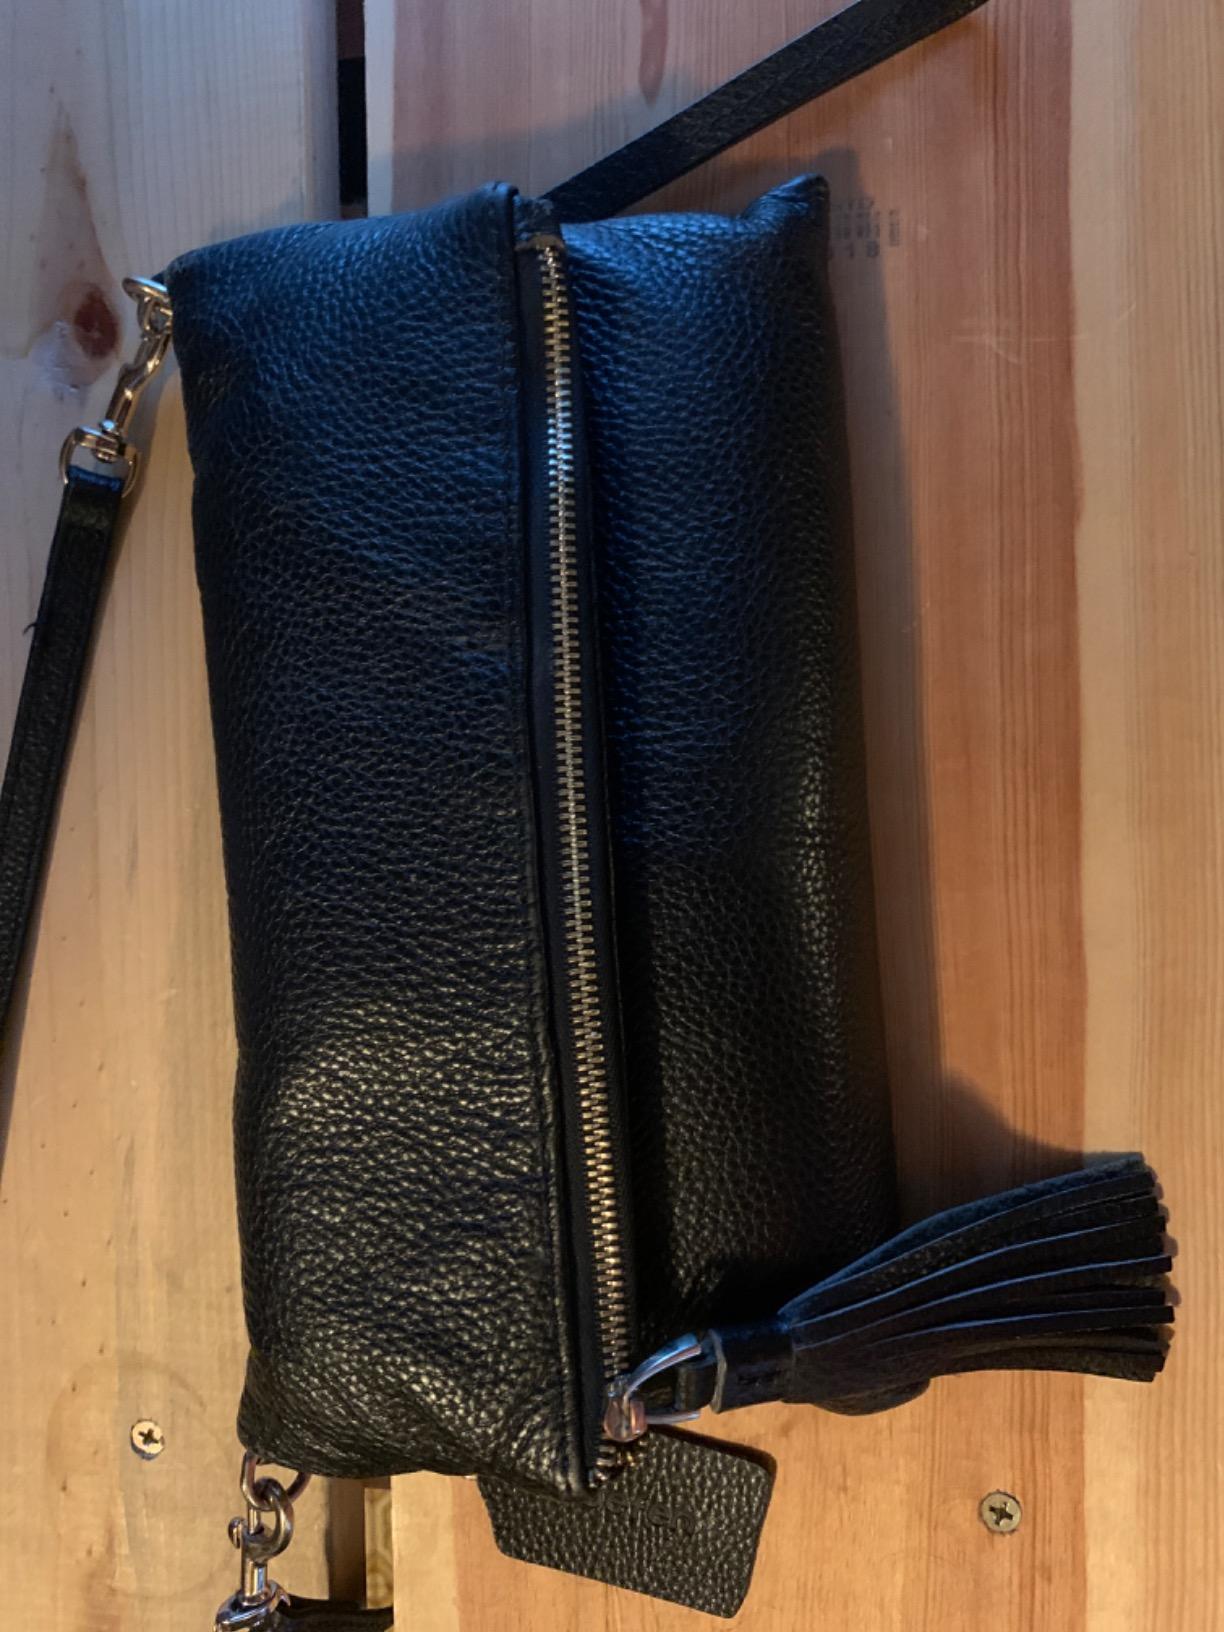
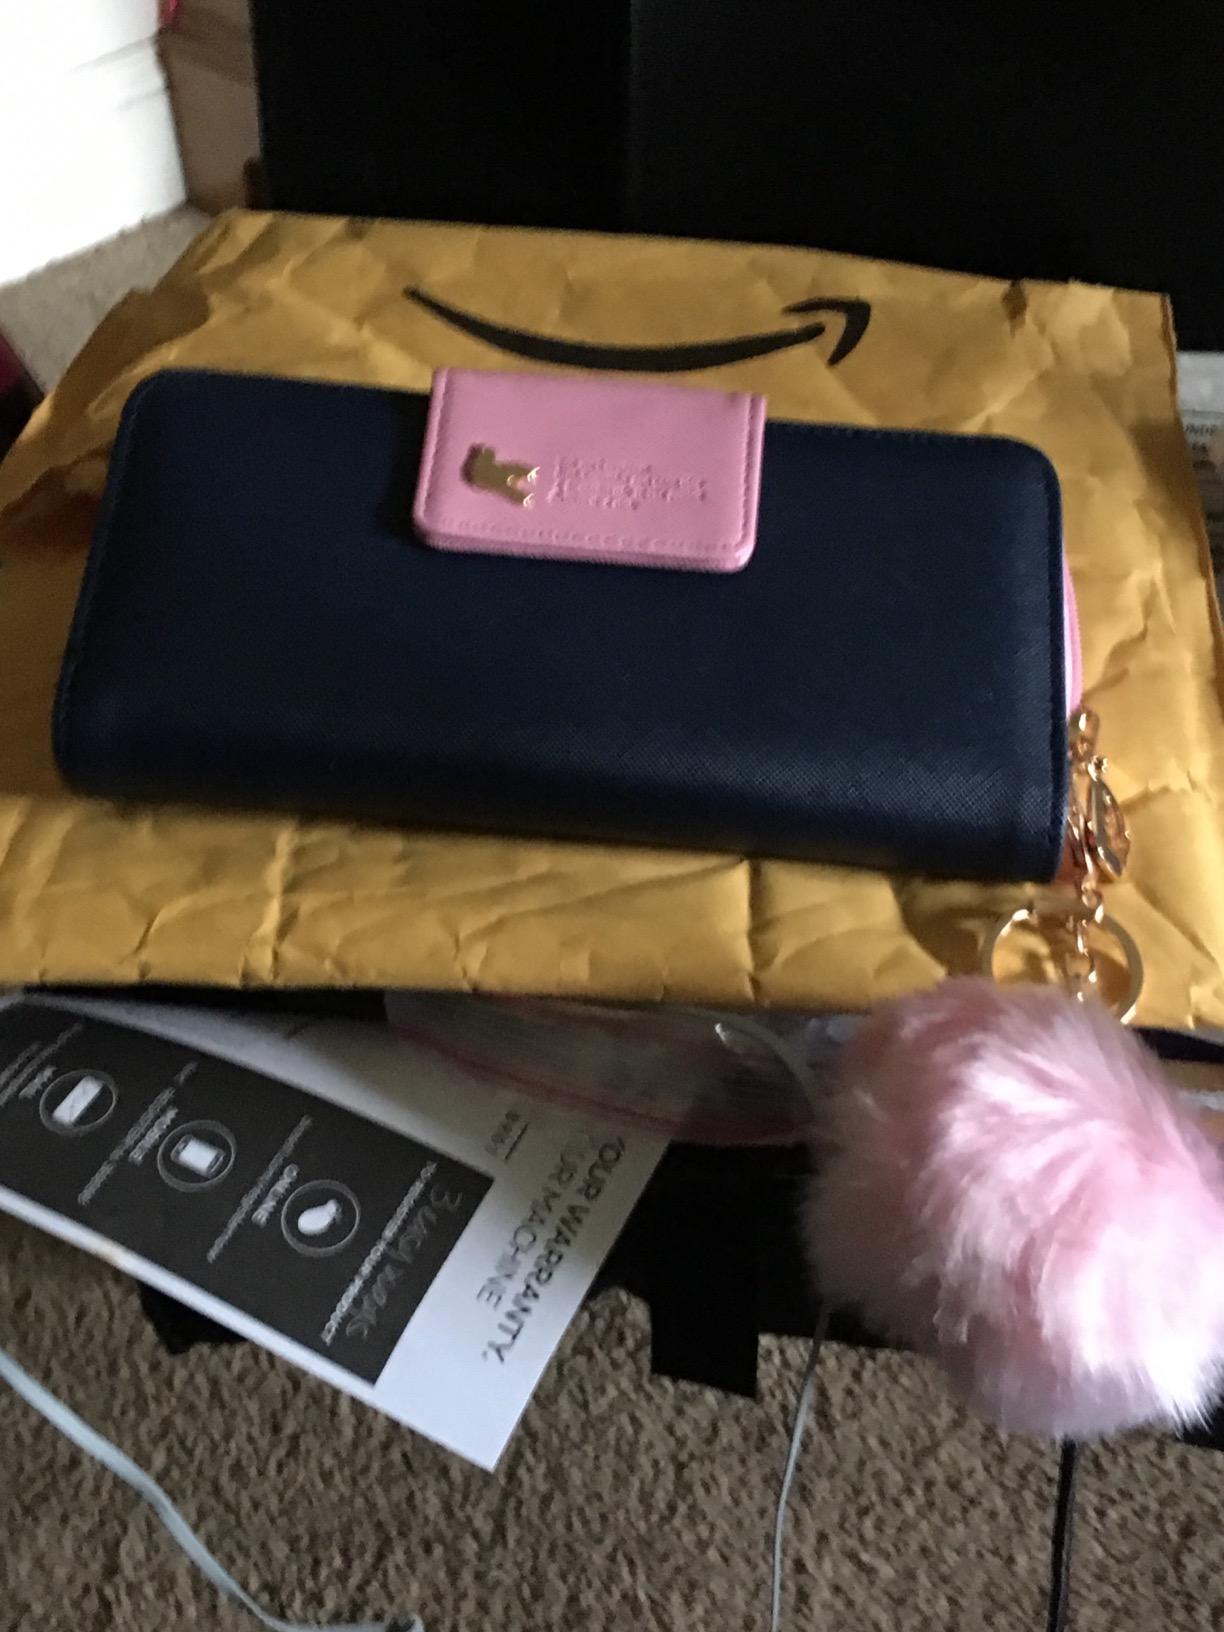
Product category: accessories_handbag
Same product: no